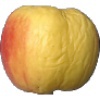
Label: Apple Red Yellow 1